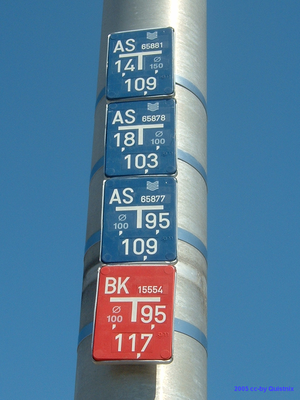
Un poteau d'incendie ou bouche d’incendie en France, borne hydrante ou poteau d’incendie en Suisse, ou une borne-fontaine au Québec est un dispositif de lutte contre l'incendie mis en place par les communes, et par des sociétés privées dans leurs enceintes.